Almoravid dynasty

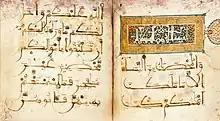
An illuminated Quran manuscript in florid Kufic and Maghrebi script.

A large group of marble tombstones have been preserved from the first half of the 12th century. They were crafted in Almería in Al-Andalus, at a time when it was a prosperous port city under Almoravid control. The tombstones were made of Macael marble, which was quarried locally, and carved with extensive Kufic inscriptions that were sometimes adorned with vegetal or geometric motifs. These demonstrate that the Almoravids not only reused Umayyad marble columns and basins, but also commissioned new works. The inscriptions on them are dedicated to various individuals, both men and women, from a range of different occupations, indicating that such tombstones were relatively affordable. The stones take the form of either rectangular stelae or of long horizontal prisms known as "mqabriyya"s (similar to the ones found in the much later Saadian Tombs of Marrakesh). They have been found in many locations across West Africa and Western Europe, which is evidence that a wide-reaching industry and trade in marble existed. A number of pieces found in France were likely acquired from later pillaging. Some of the most ornate tombstones found outside Al-Andalus were discovered in Gao-Saney in the African Sahel, testament to the reach of Almoravid influence into the African continent.